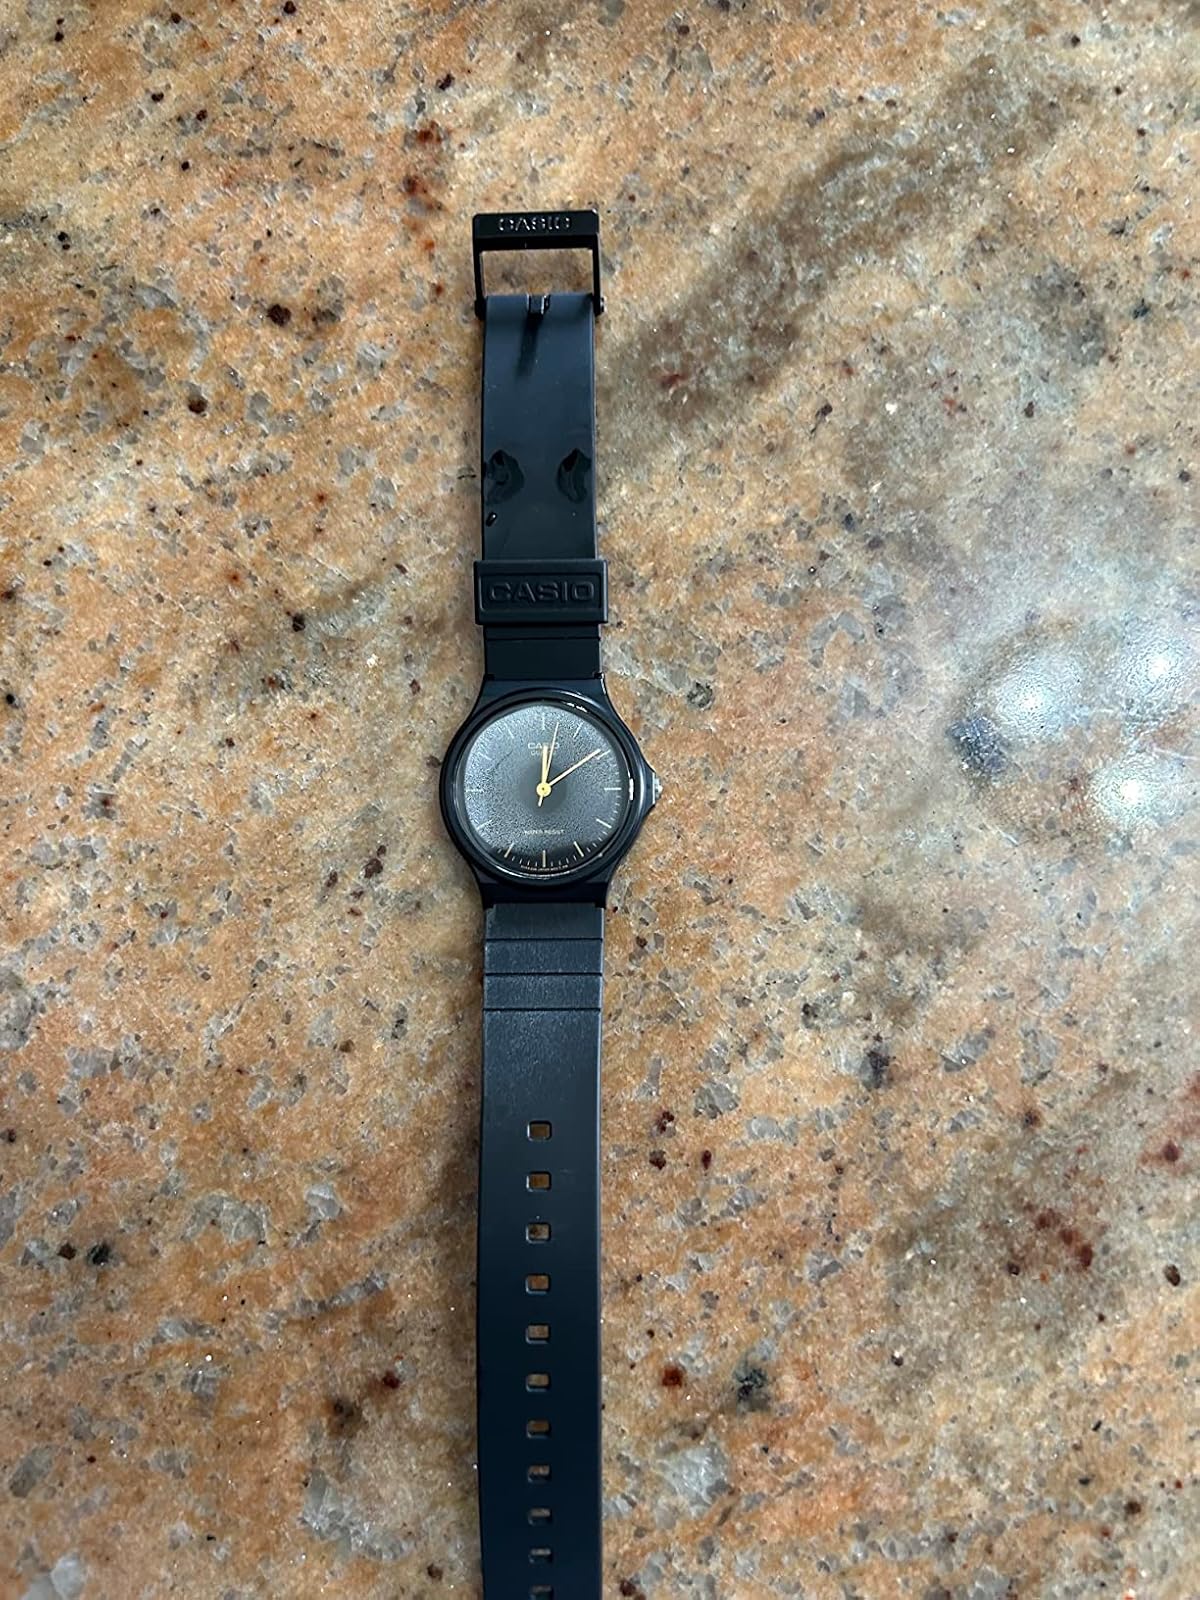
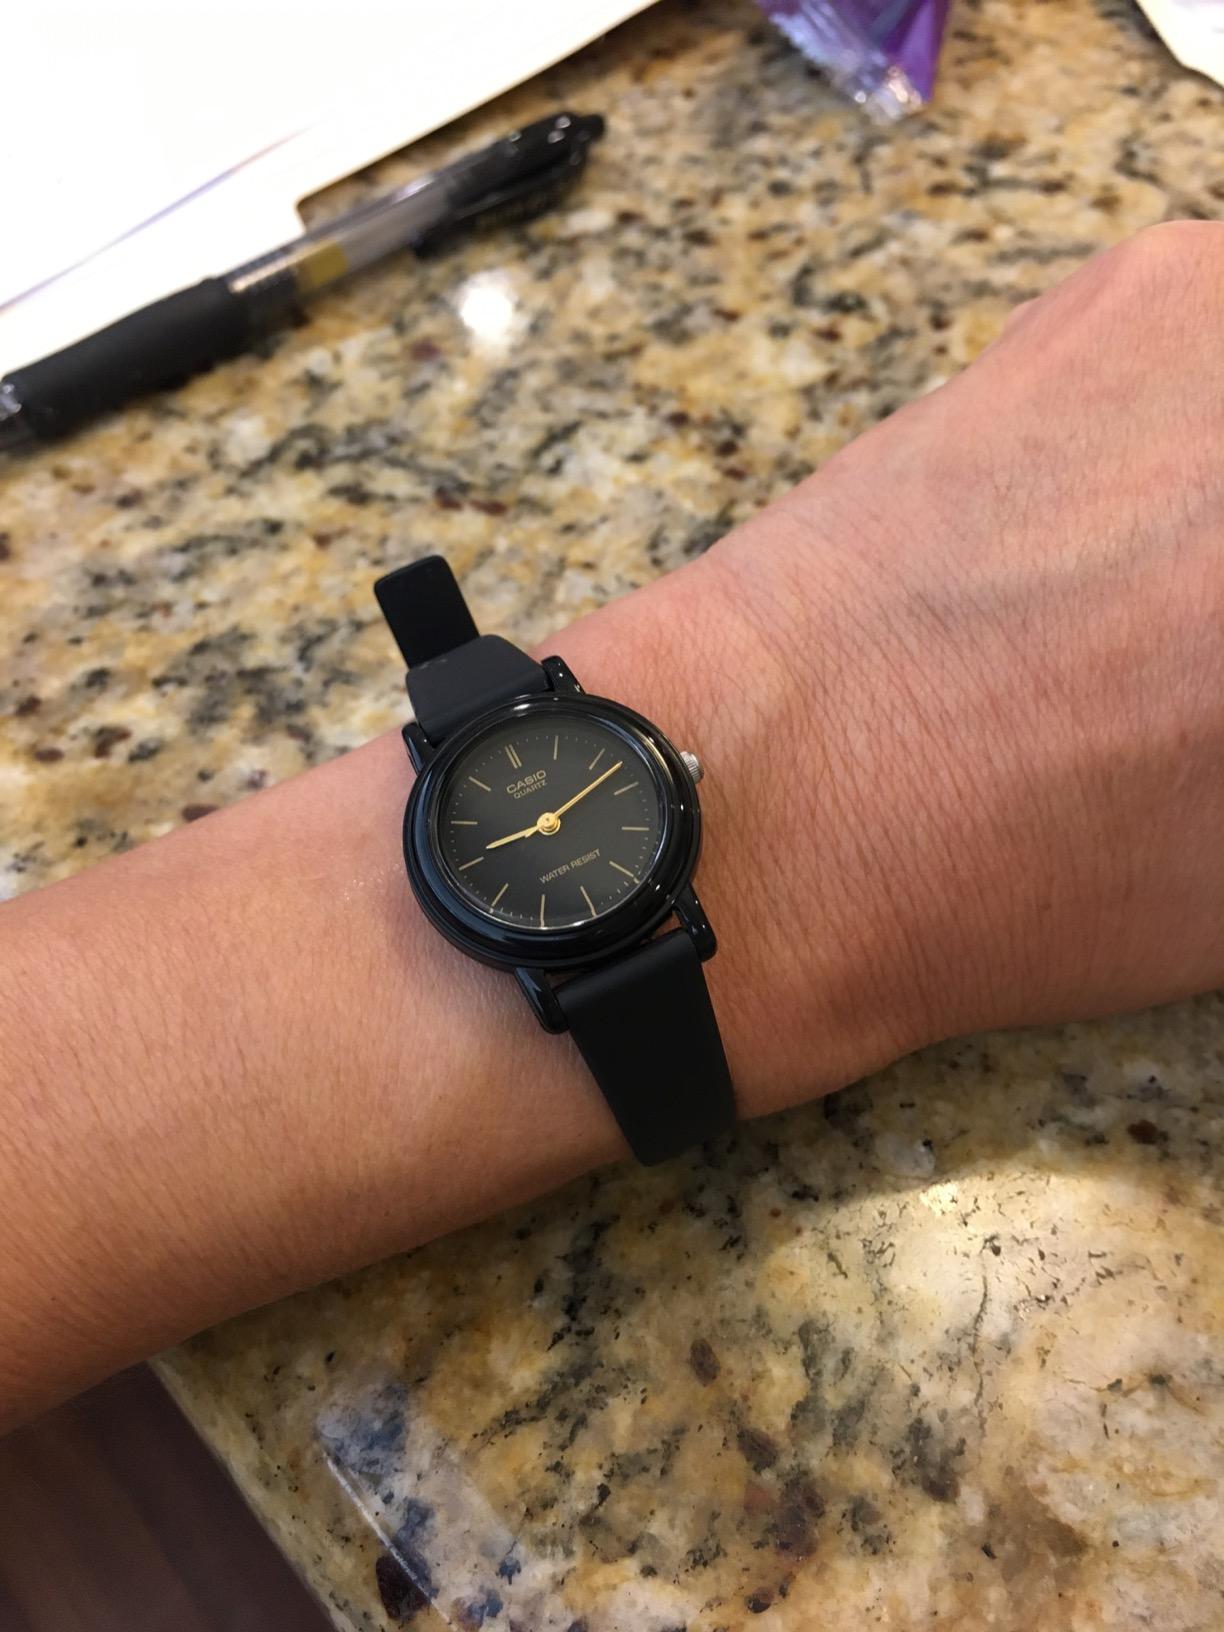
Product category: accessories_watch
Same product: no